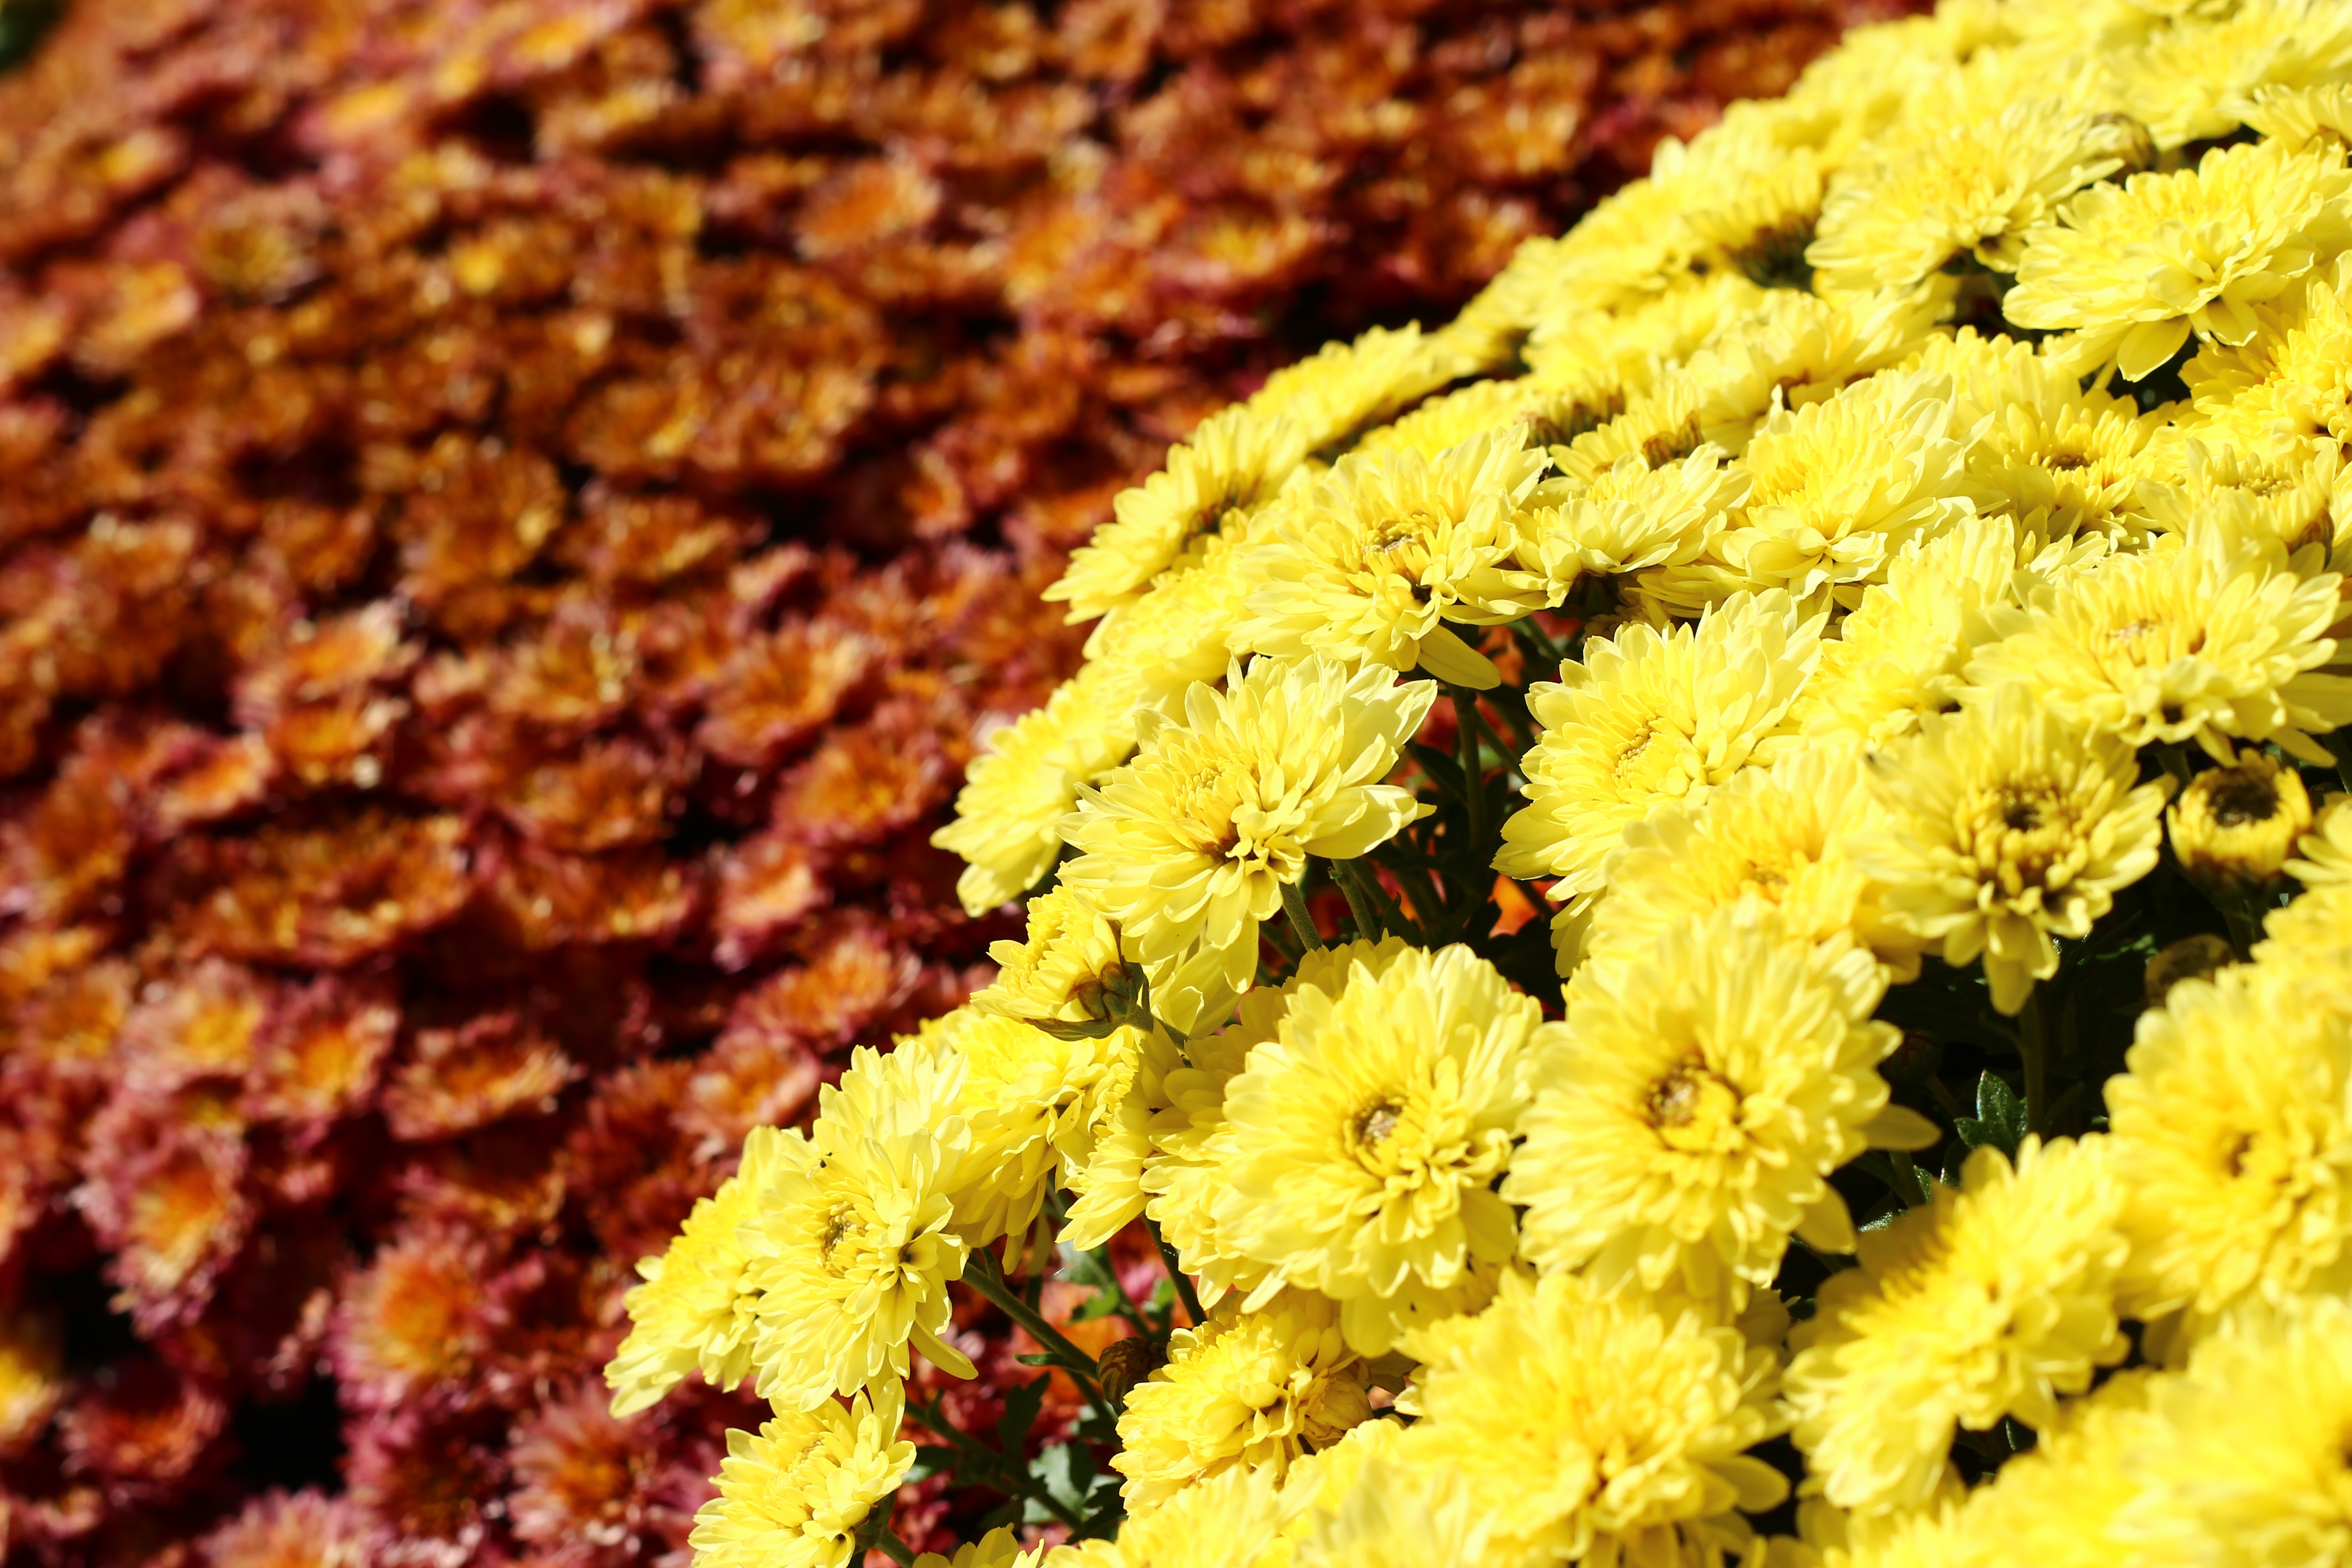
plant, leaf, flower, petal, bush, pollen, autumn, yellow, garden, flora, close up, macro photography, flowering plant, daisy family, crizantema, yellow red, land plant, chrysanths